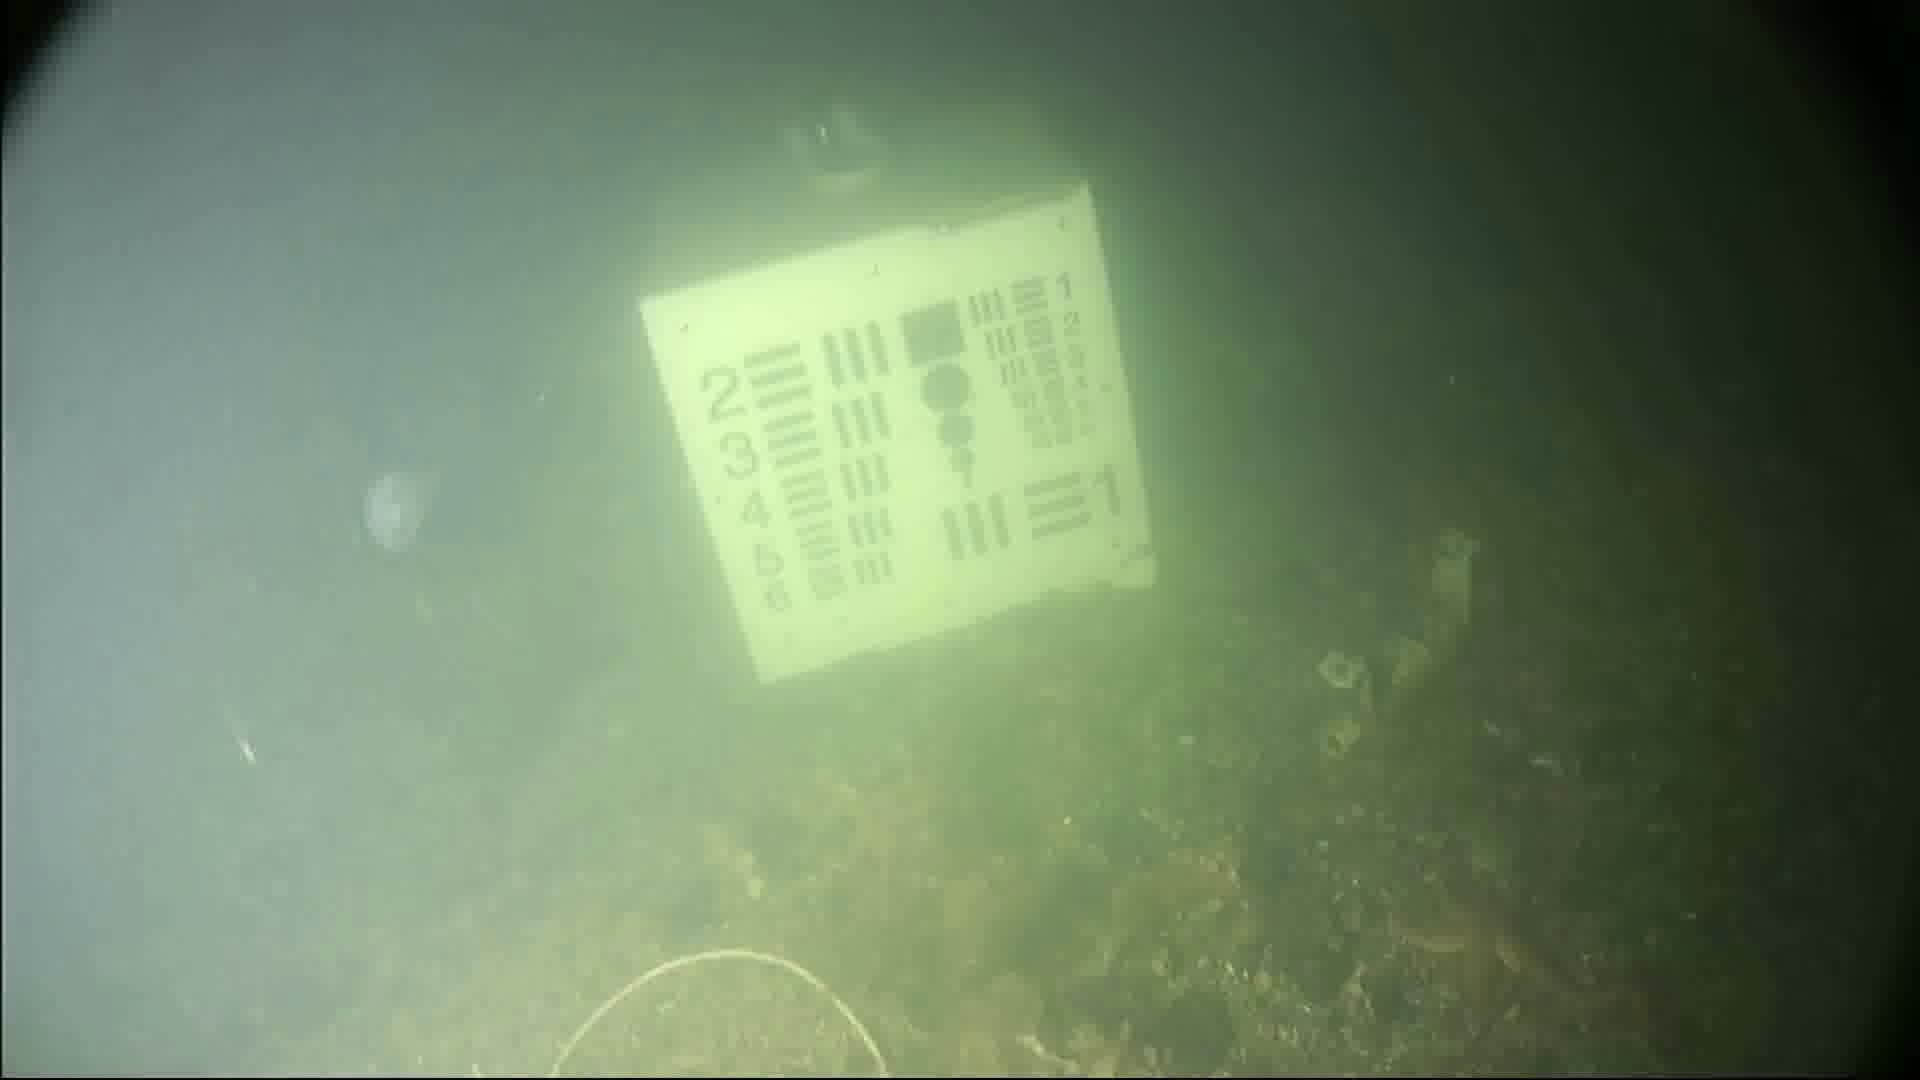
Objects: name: starfish
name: jellyfish